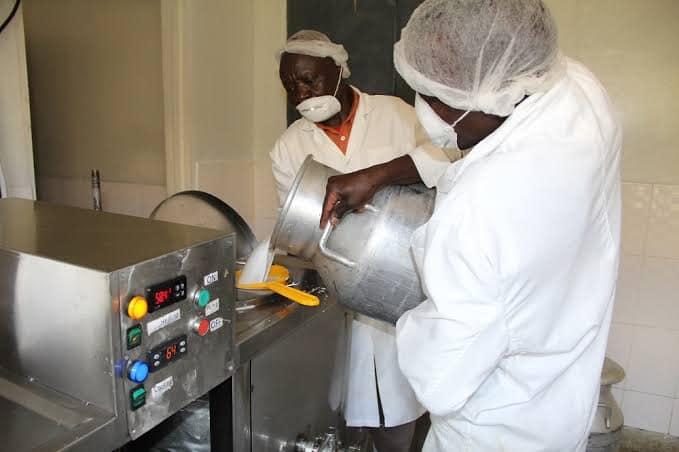
Ni katika kituo ambacho ni cha kuhifadhi maziwa huku ukiwa unachunga kabla uweze  kuweka katika mashine. Kuna wale  ambao wamejifunga na barakoa na amevaa kabuti leupe.